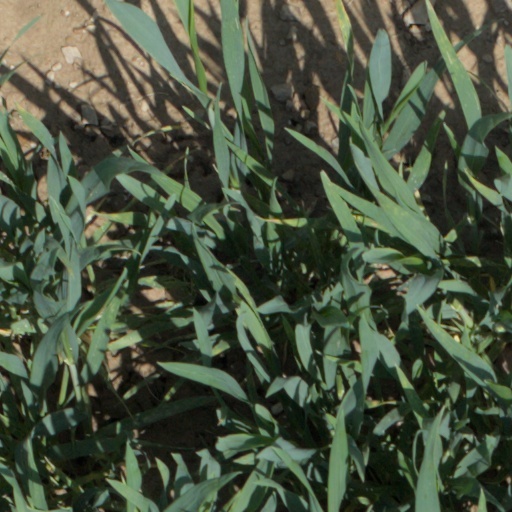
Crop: wheat